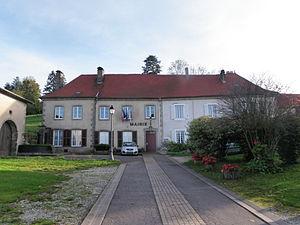
Château de Tollaincourt (façade principale au nord)
la liste des châteaux des Vosges recense de manière non exhaustive les châteaux, maisons fortes, mottes castales, situés dans le département français des Vosges. Il est fait état des inscriptions et classements au titre des monuments historiques.
Le château de Tollaincourt est un château de la commune de Tollaincourt dans le sud-ouest du département des Vosges en région Lorraine.